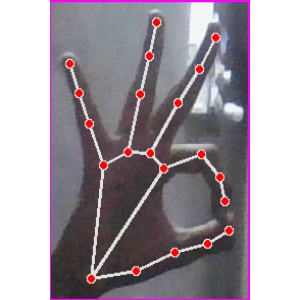
अक्षर: ण